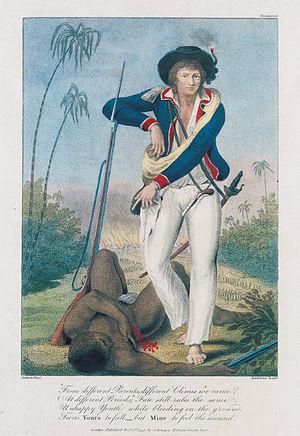
Jean Gabriel Stedman est un officier d'origine anglo-néerlandaise ayant participé à la répression des révoltes d'esclaves au Suriname de 1772 à 1777. Son témoignage, décrivant la cruauté des châtiments infligés aux noirs a été utilisé par les partisans de l'abolition de l'esclavage.